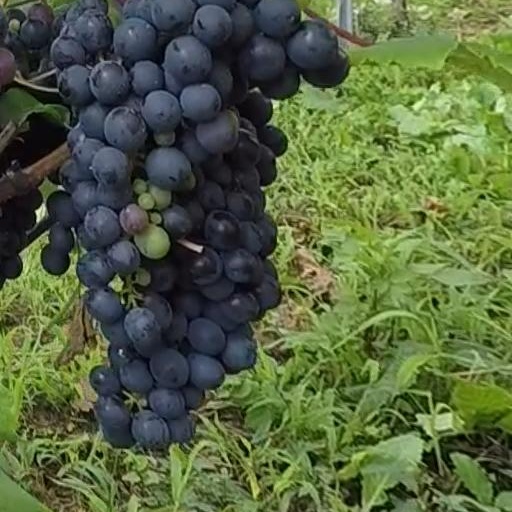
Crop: grape